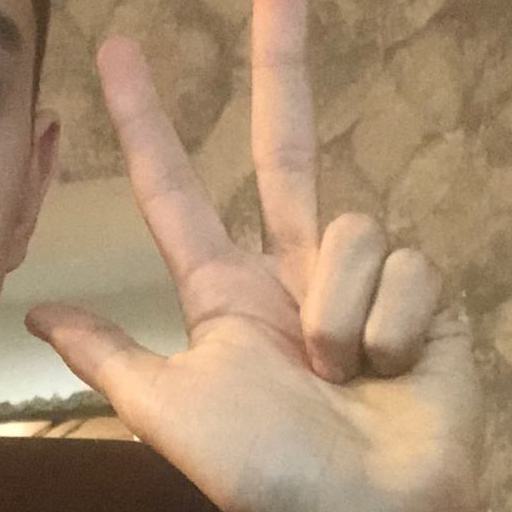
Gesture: three2